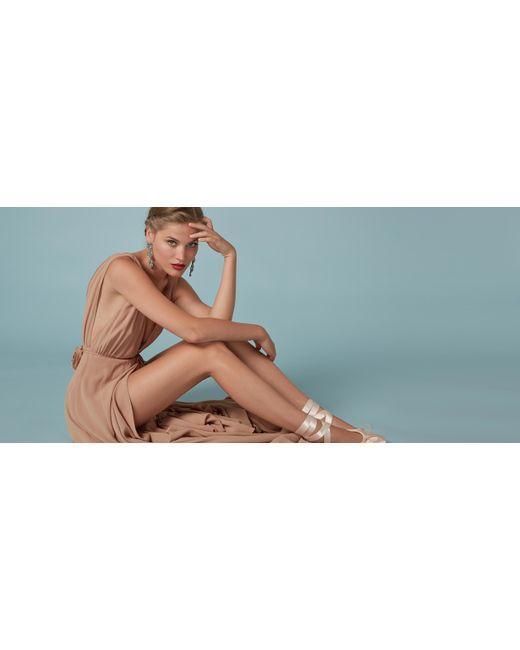
modisches lockeres Kleid in brauner Farbe ärmellos für Damen